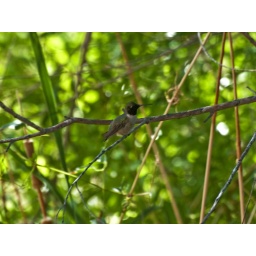
Humming Bird sitting in a tree at Bosque Del Apache.